Poplar Hall (Newark, Delaware)

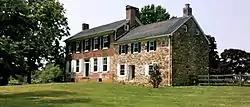

Poplar Hall is a historic home and farm located near Newark, New Castle County, Delaware. The property includes six contributing buildings. They are an 18th-century brick dwelling with its stone wing and five associated outbuildings. The house is a -story, gable-roofed, brick structure with a -story, cobblestone, gable-roofed wing. It was substantially remodeled in the mid-19th century in the Greek Revival style. Also on the property are a contributing -story crib barn (c. 1850), frame smokehouse, frame dairy, implement shed, and cow barn.